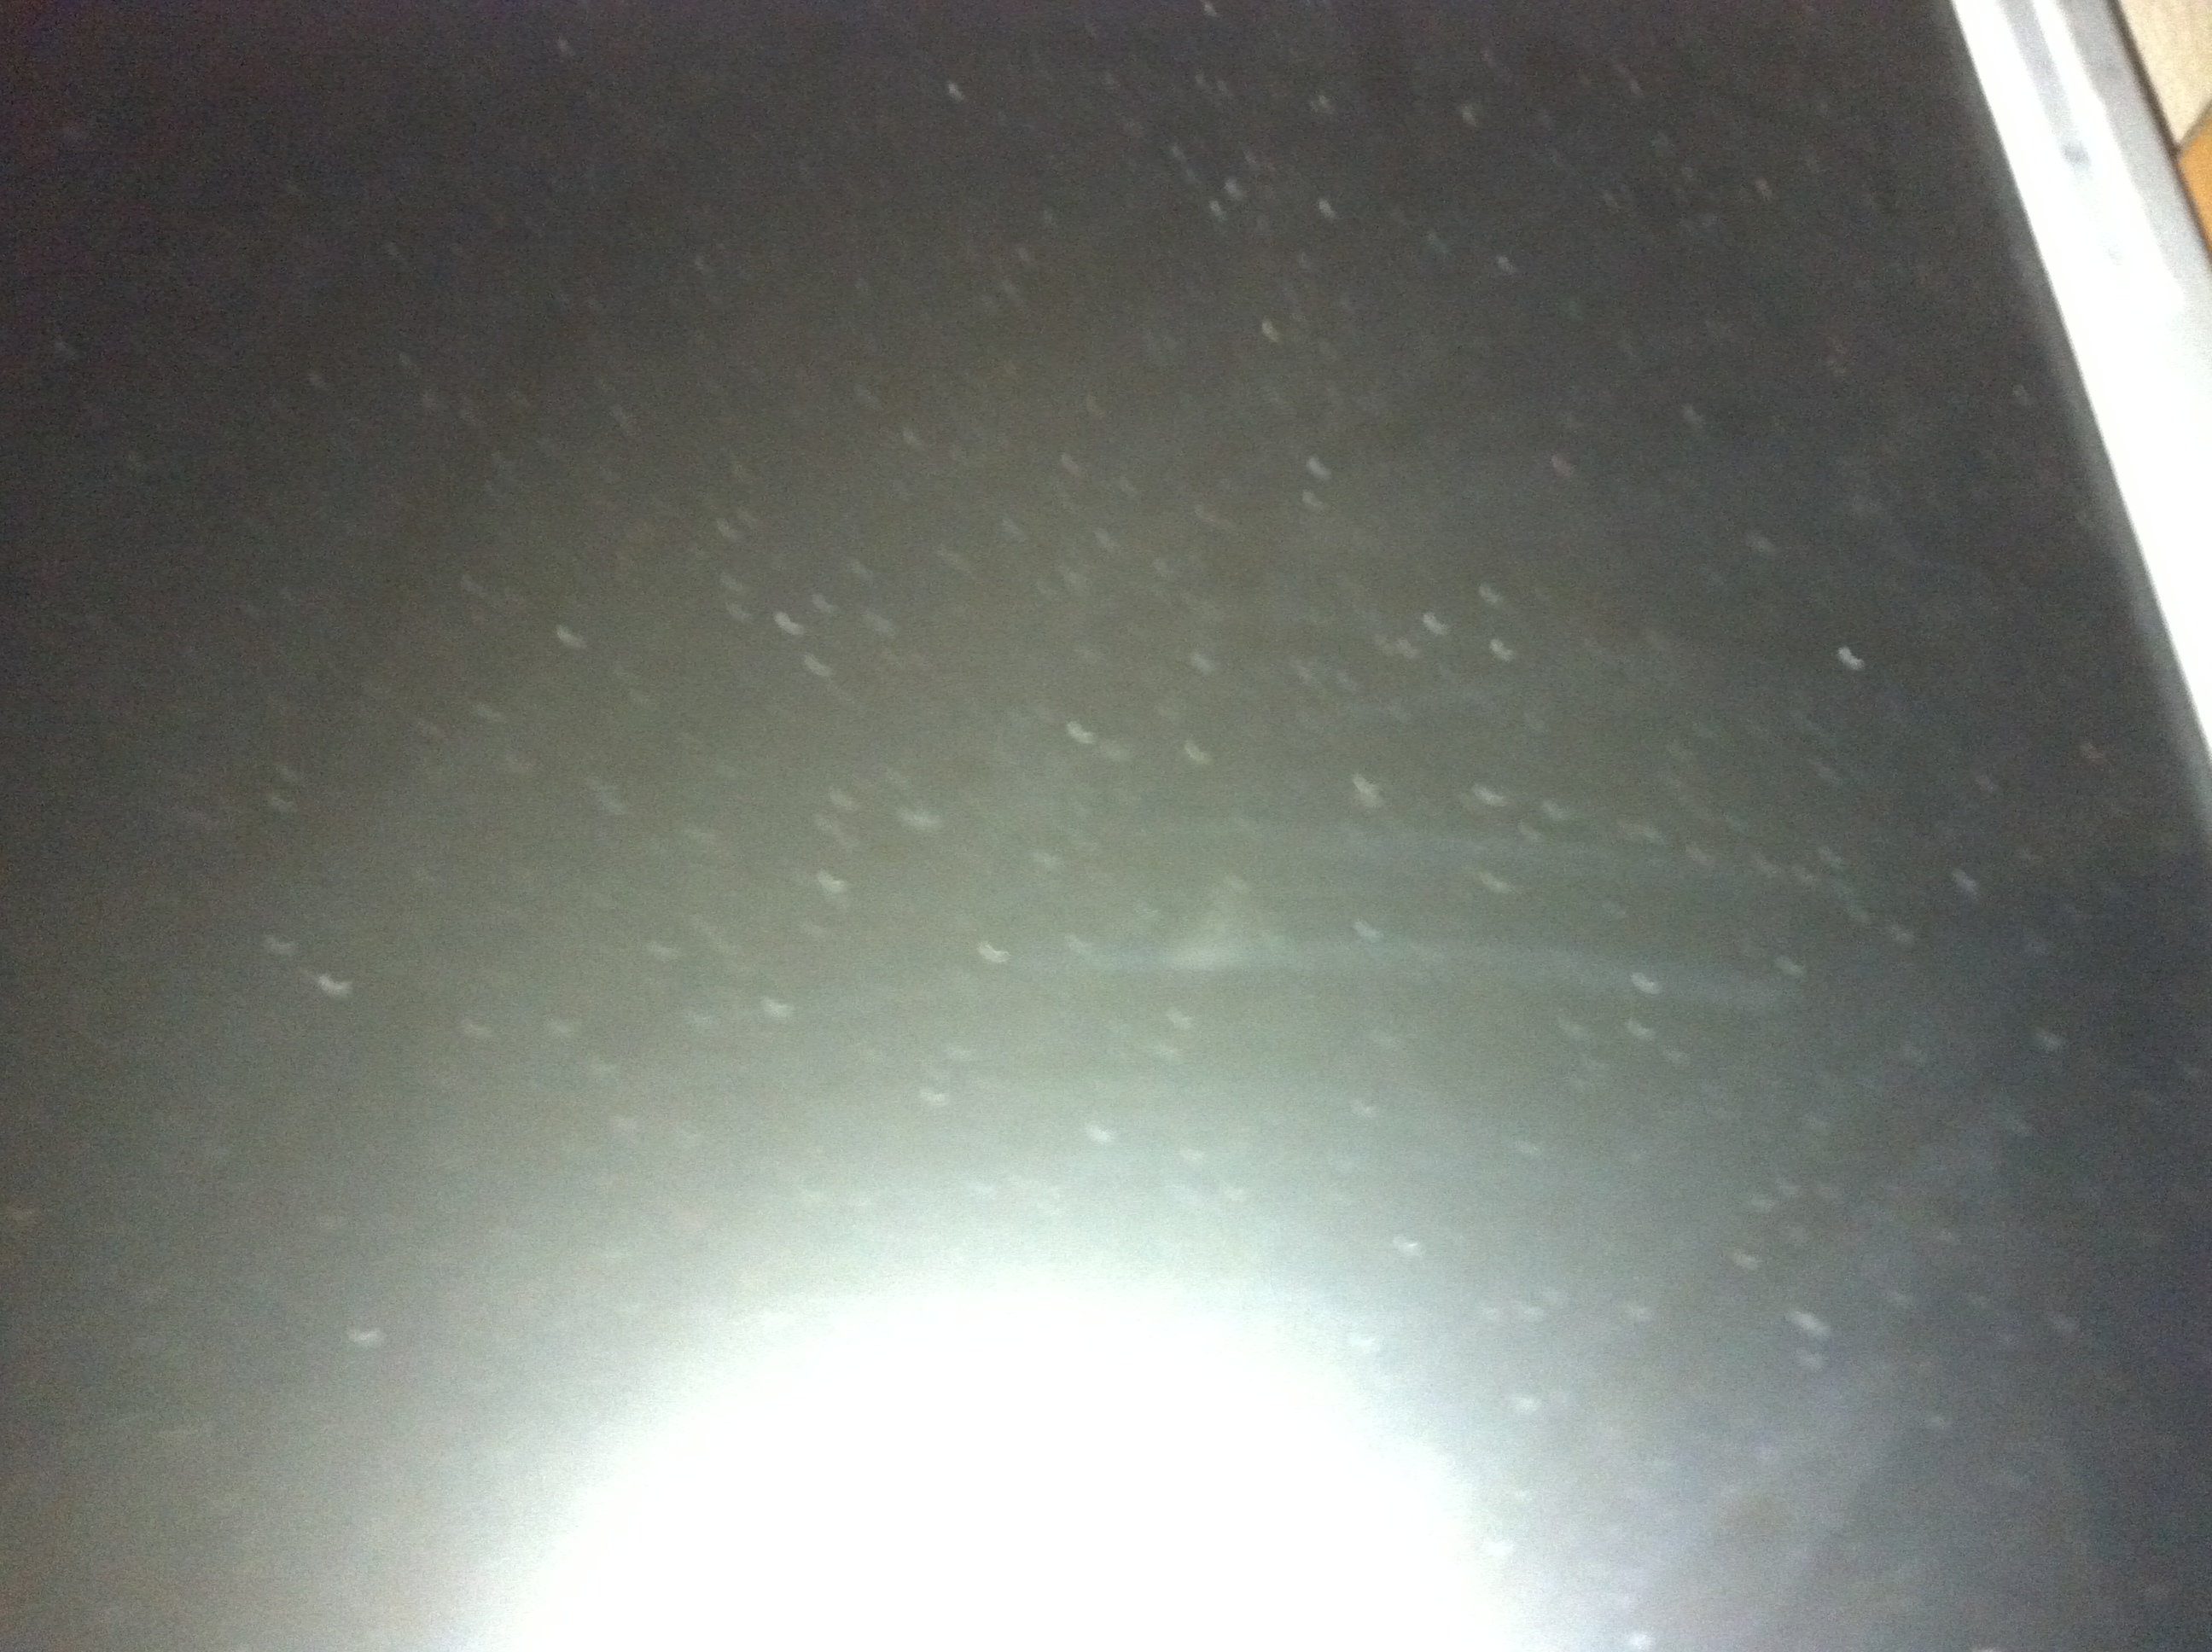Question: Can you see the model number of the bluetooth keyboard in the picture?
Answer: no